Nottingham Academy

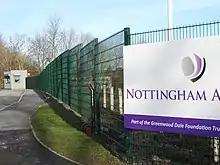
Nottingham Academy, Wells Academy Campus

Greenwood Dale school, in Sneinton was a maintained comprehensive that was popular with parents and was full to capacity and too full to take extra pupils, and the site was impossible to expand. It had previously been Greenwood Bilateral School, changing from being a bilateral, with its grammar stream, to a comprehensive school in 1972. It had not lost its kudos. It had failed some key Ofsted tests in 1992 but had raised these indicator results from 12% five A* to C, not including maths and English, in 1992, to 97% overall pass rate in 2007 and it had a 53% pass rate when including maths and English.